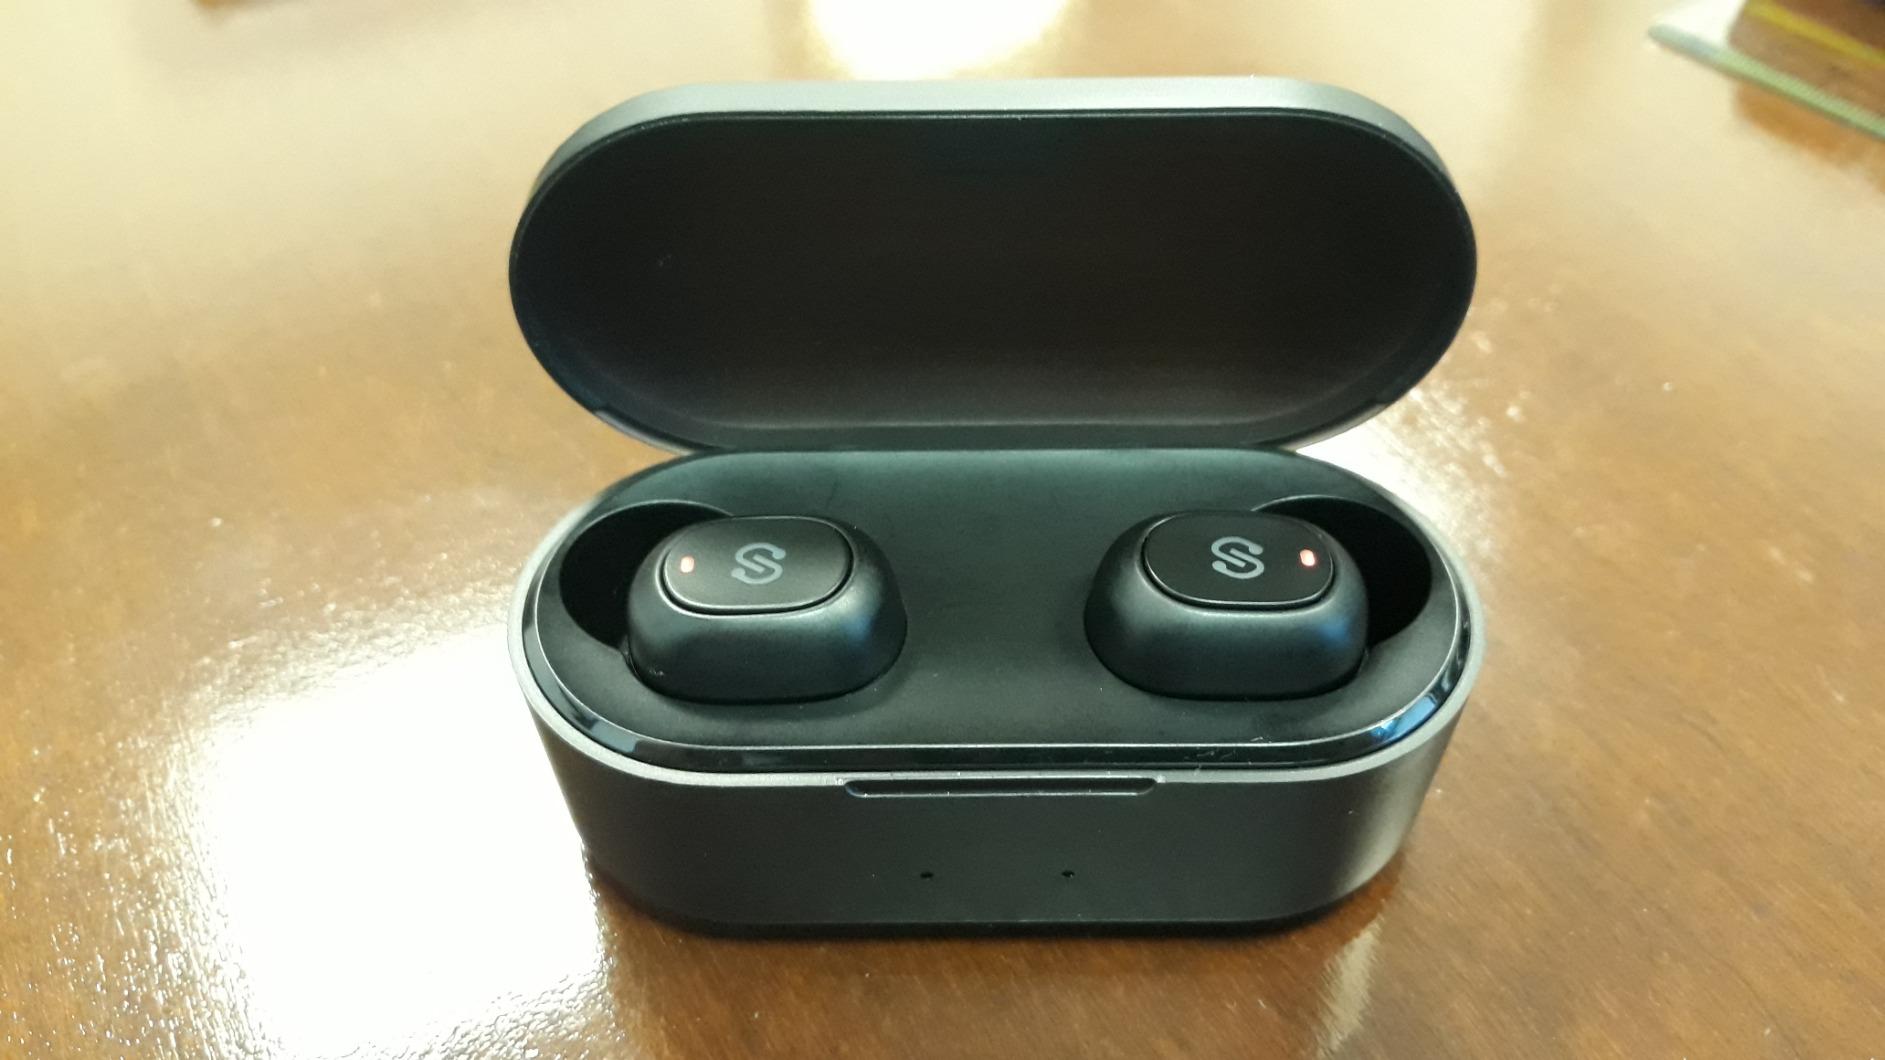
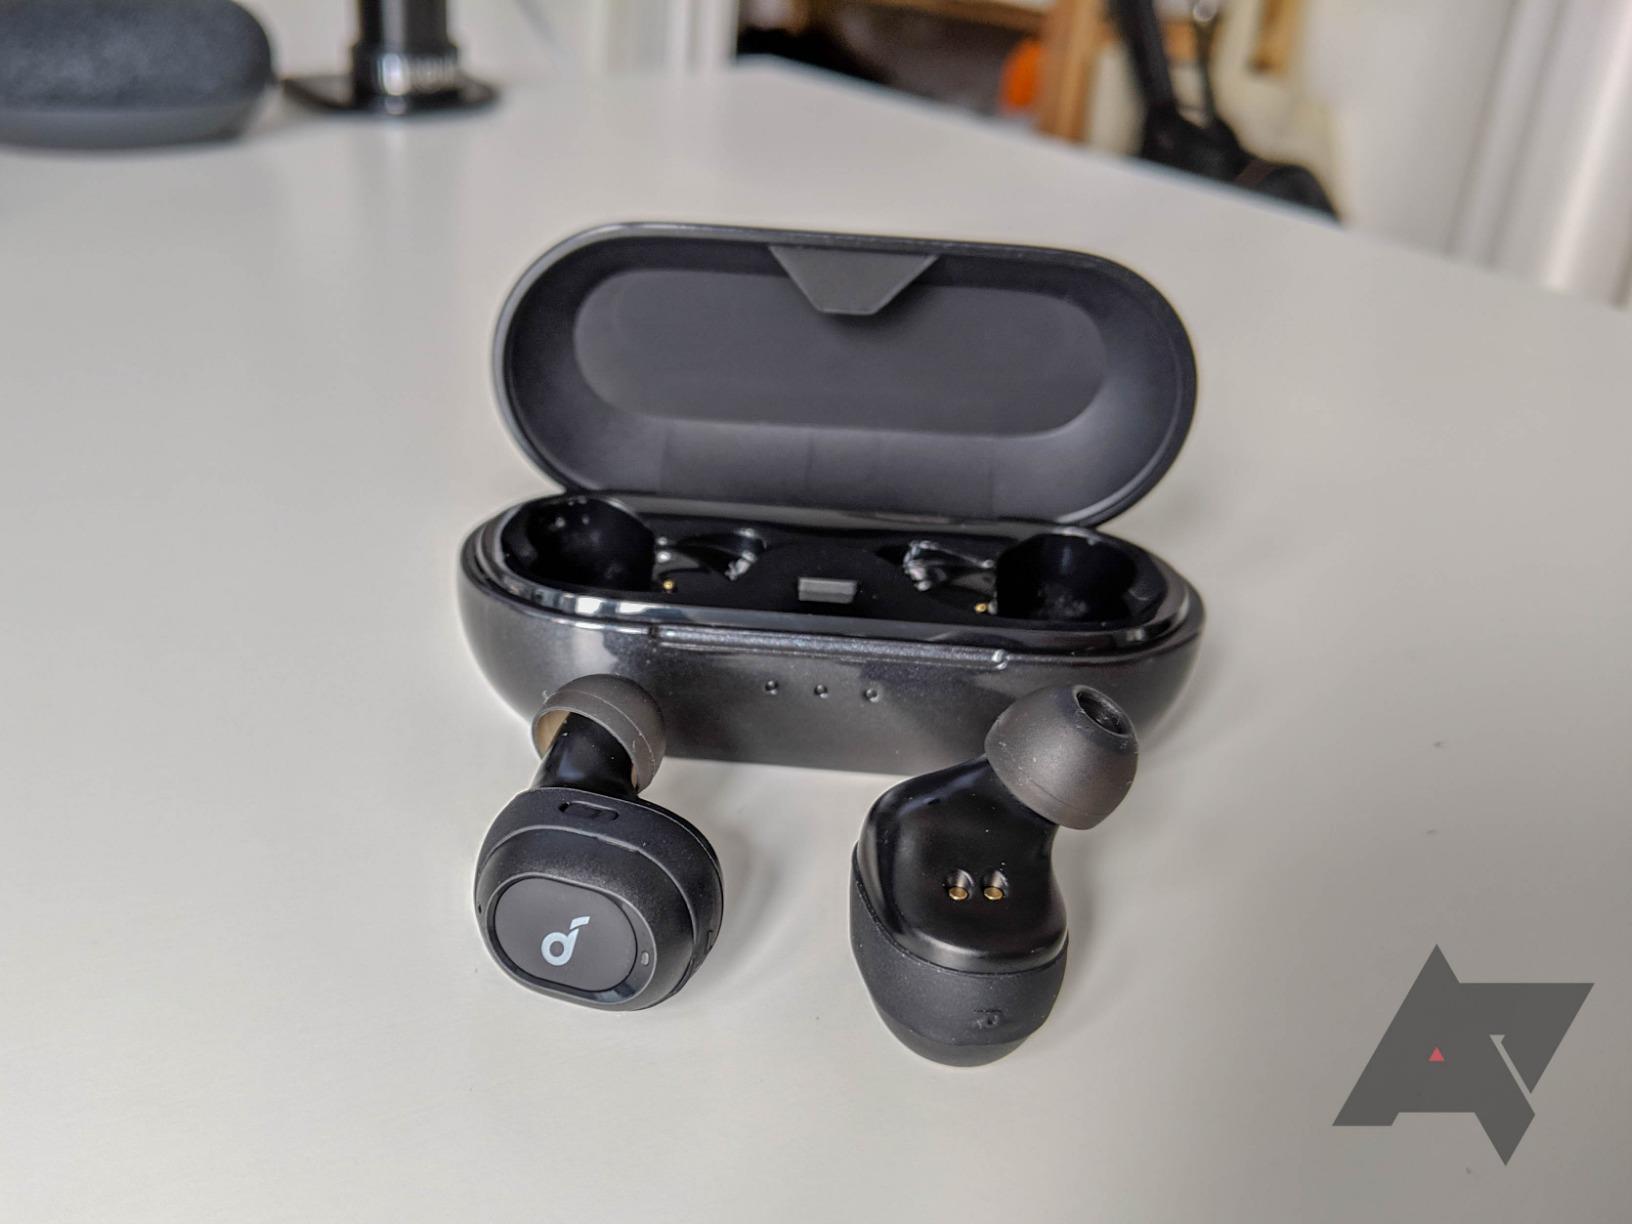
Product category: earbuds
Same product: no